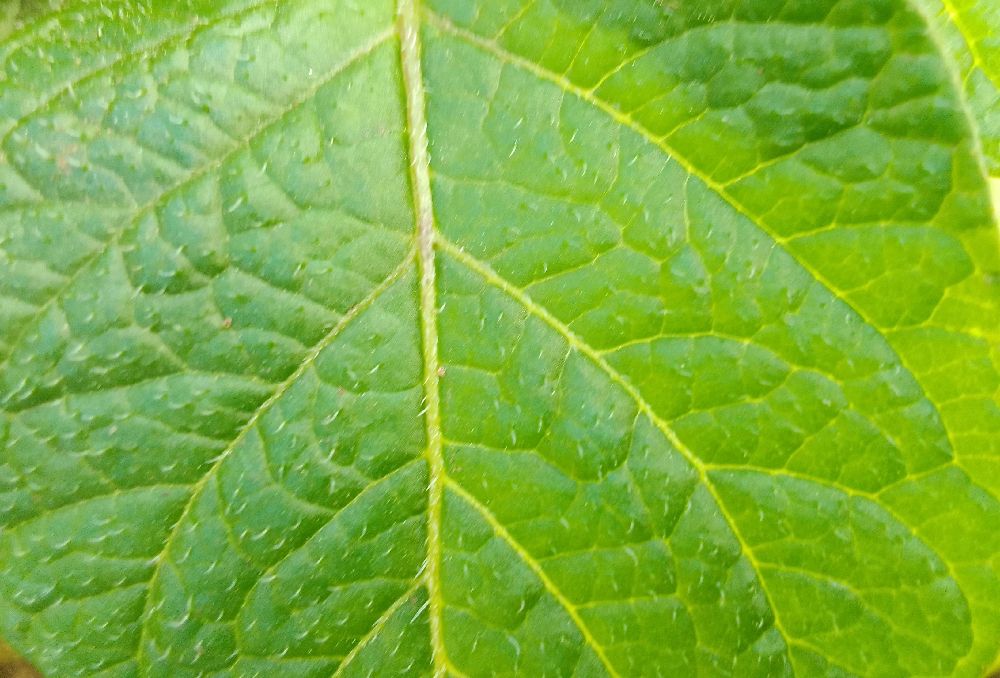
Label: Healthy